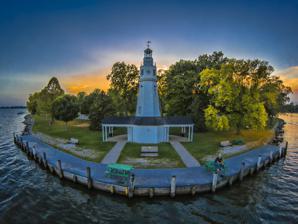
Building: Neenah Light
Country: United States of America
Year built: 1945
Lighthouse Neenah Light Neenah Lighthouse Location Neenah, Wisconsin Coordinates 44°11′7.8″N 88°26′29″W / 44.185500°N 88.44139°W / 44.185500; -88.44139 Tower Constructed 1945 Height 49 feet (15 m) Heritage National Register of Historic Places listed place Light First lit 1945 Focal height 15 m (49 ft) Characteristic Fl W 4.5s Kimberly Point Park Lighthouse U.S. National Register of Historic Places Area less than one acre Built 1945 ( 1945 ) Built by Flour Brothers Construction Company Architectural style Colonial Revival NRHP reference No. 12001275 Added to NRHP February 5, 2013 The Neenah Light (also known as the Kimberly Point Lighthouse ) is located in Kimberly Point Park in Neenah , Wisconsin . The lighthouse marks the entrance of Lake Winnebago into the Lower Fox River . History The City of Neenah began in 1835 as an agricultural and industrial mission for the Menominee Indians. It was named after the American Indian term for water. After the Civil War, rail transportation was a large factor in the growth of Neenah's local economy. One major outcome of this was the development of the Kimberly-Clark Corporation in 1872. John Alfred Kimberly was one of four men who started this successful company. In 1929, Helen Kimberly Stuart (daughter of J. A. Kimberly) donated some land to the City of Neenah. This land, which overlooked the confluence of Lake Winnebago and the Fox River, was named Kimberly Point Park. In 1944, J. C. Kimberly (son of J. A. Kimberly) realized there was a need for a light to mark the entrance to the river. He donated the $7,500 and hired Flour Brothers Construction Company of nearby Oshkosh for the construction of a 40-foot (12 m), brick and Haydite block lighthouse. The lighthouse began guiding boaters into the Neenah Harbor in 1945. It was later raised to 49 feet (15 m) in 1954. In order to protect the site's historic character, the Neenah Landmarks Commission added Kimberly Point Lighthouse to the municipal Register of Historic Places in 2009. Three years later, the lighthouse was added to the Wisconsin State Register of Historic Places, and in 2013 it was approved for the National Register of Historic Places . References